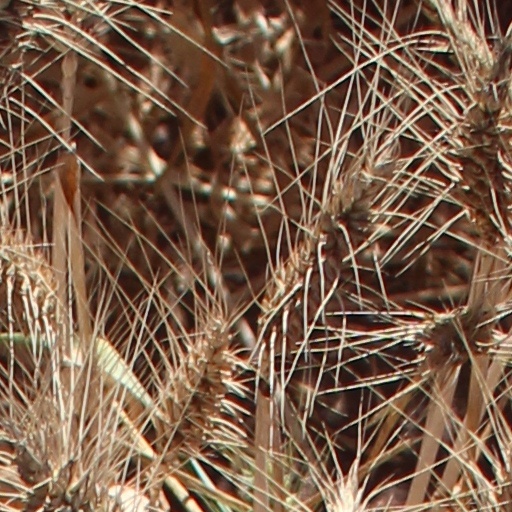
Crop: wheat